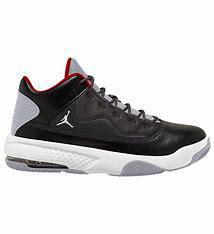
Brand: Jordan
Model: Max Aura 2